Isle of Wight

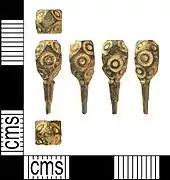
An Anglo-Saxon copper-alloy pin, dating from , found on the island in 2012

There are indications that the island had vast trading links, with a port at Bouldnor, evidence of Bronze Age tin trading, and finds of Late Iron Age coins. Starting in AD 449, the 5th and 6th centuries saw groups of Germanic-speaking peoples from Northern Europe crossing the English Channel and gradually set about conquering the region.